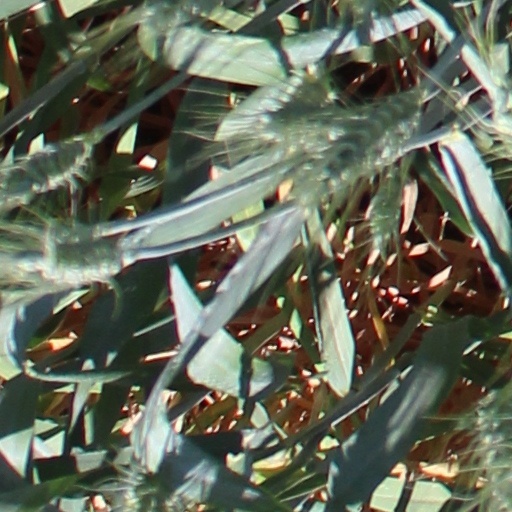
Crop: wheat